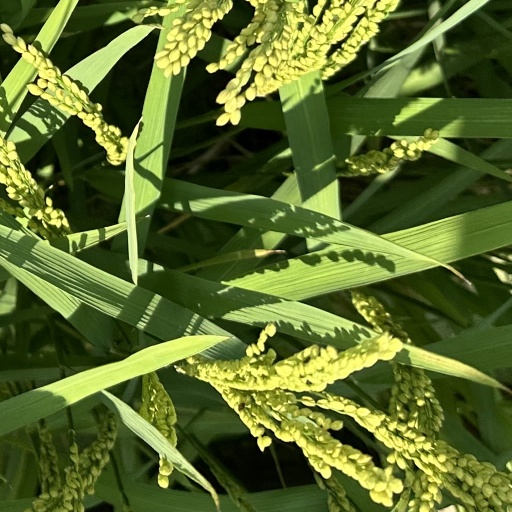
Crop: rice